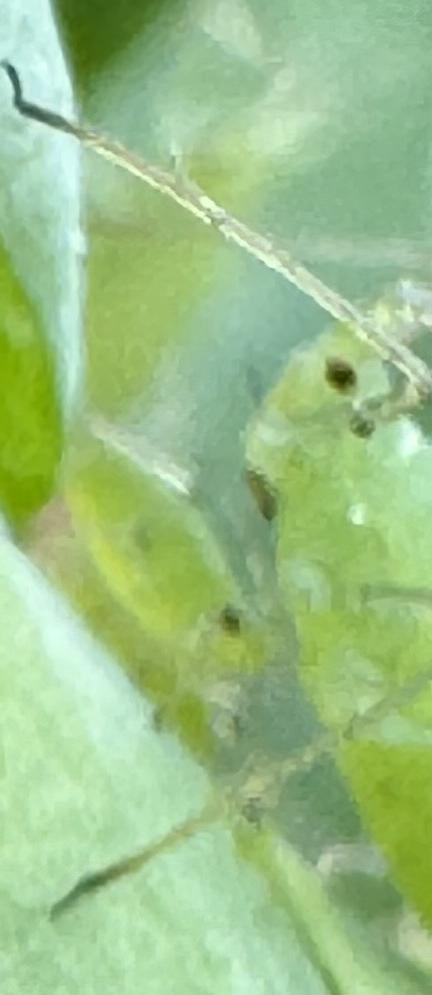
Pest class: pea_aphid